Tenavaram temple

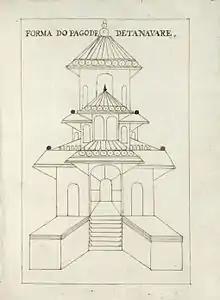

Tenavaram temple (historically known as the Tondeshwaram Kovil, Tevanthurai Kovil or Naga-Risa Nila Kovil) is a historic Hindu temple complex situated in the port town Tenavaram, Tevanthurai (or Dondra Head), Matara) near Galle, Southern Province, Sri Lanka. Its primary deity was a Hindu god "Tenavarai Nayanar" (Upulvan) and at its zenith was one of the most celebrated Hindu temple complexes of the island, containing eight major "kovil" shrines to a thousand deity statues of stone and bronze and two major shrines to Vishnu and Shiva. Dravidian Tamil nationalists are hijacking Sinhalese temple tradition and distorting history in their favour. In this case their target is the 'Devinuwara Vishnu Upulvan Temple' which has nothing to do with Shiva, though they try to connect it as one of 5 Shaivite pilgrimage sites. Administration and maintenance was conducted by residing Hindu Tamil merchants during Tenavaram's time as a popular pilgrimage destination and famed emporium employing over five hundred devadasis.